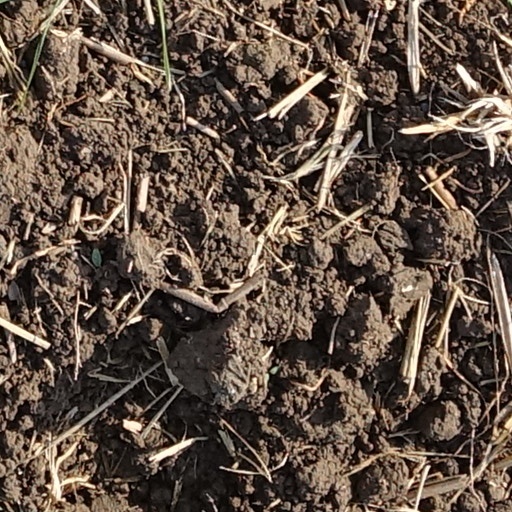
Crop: wheat